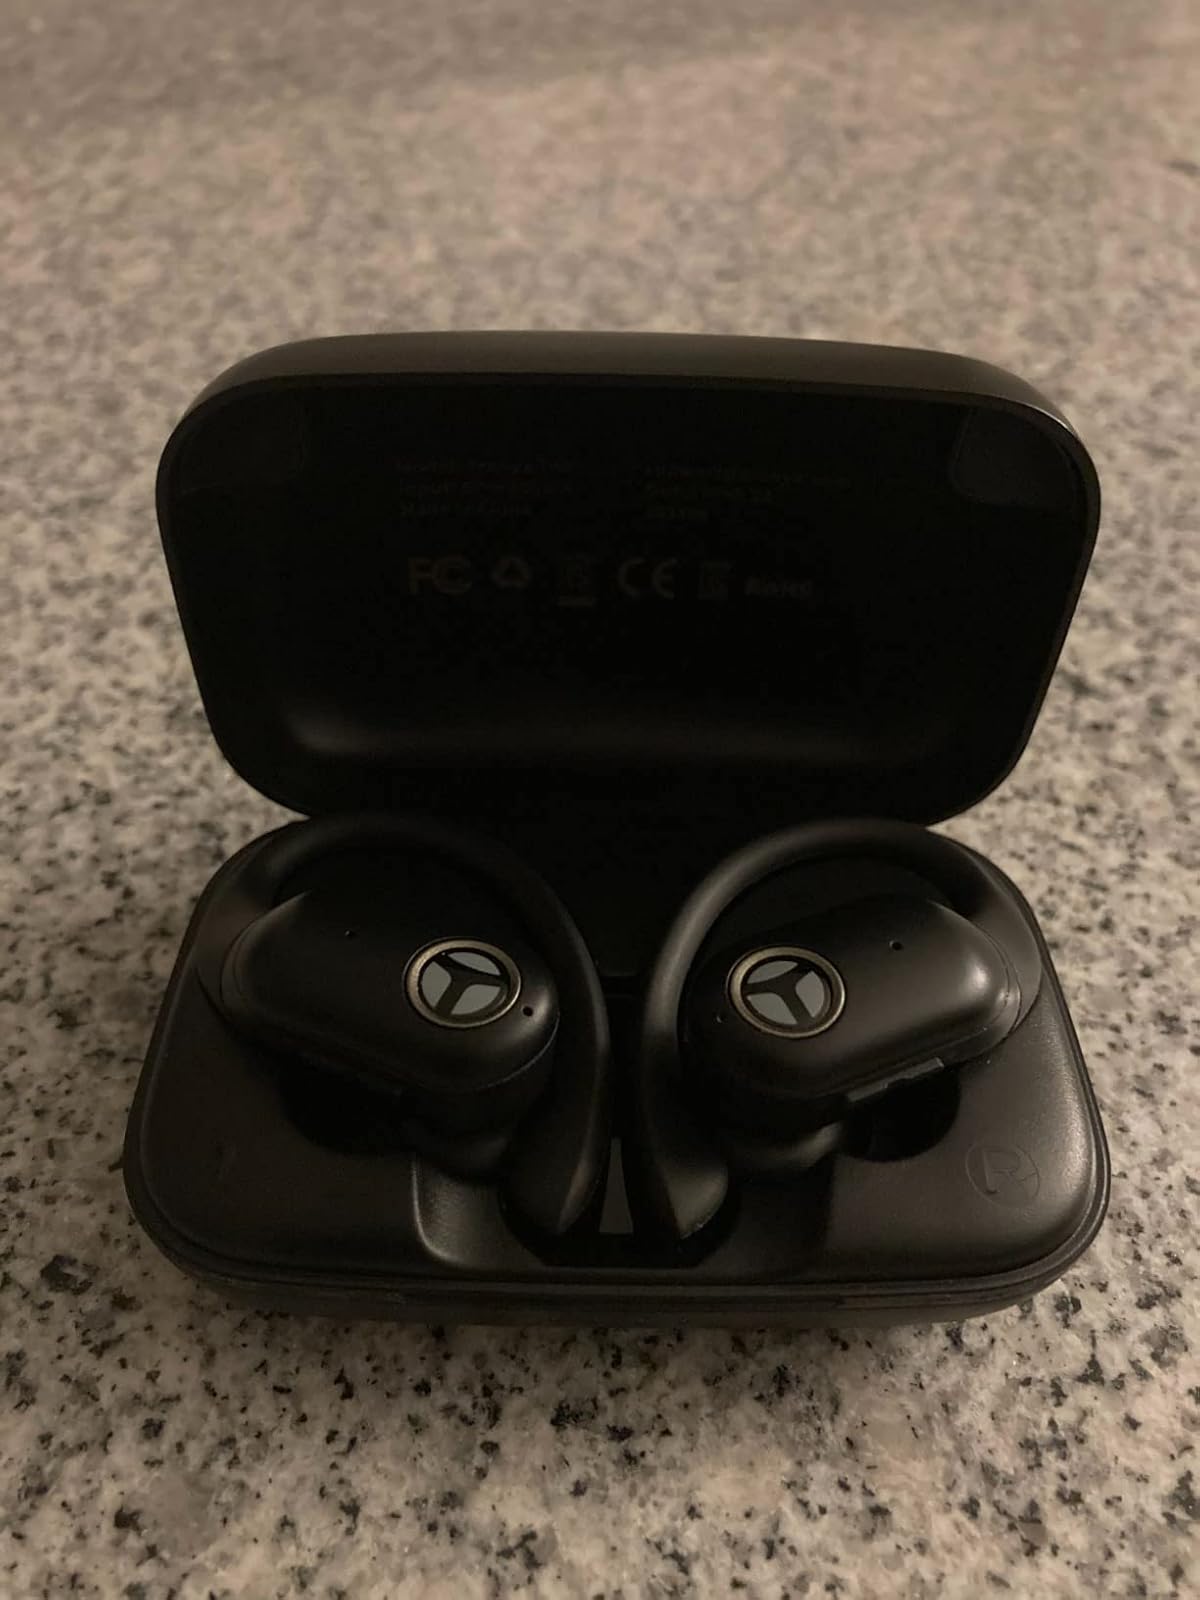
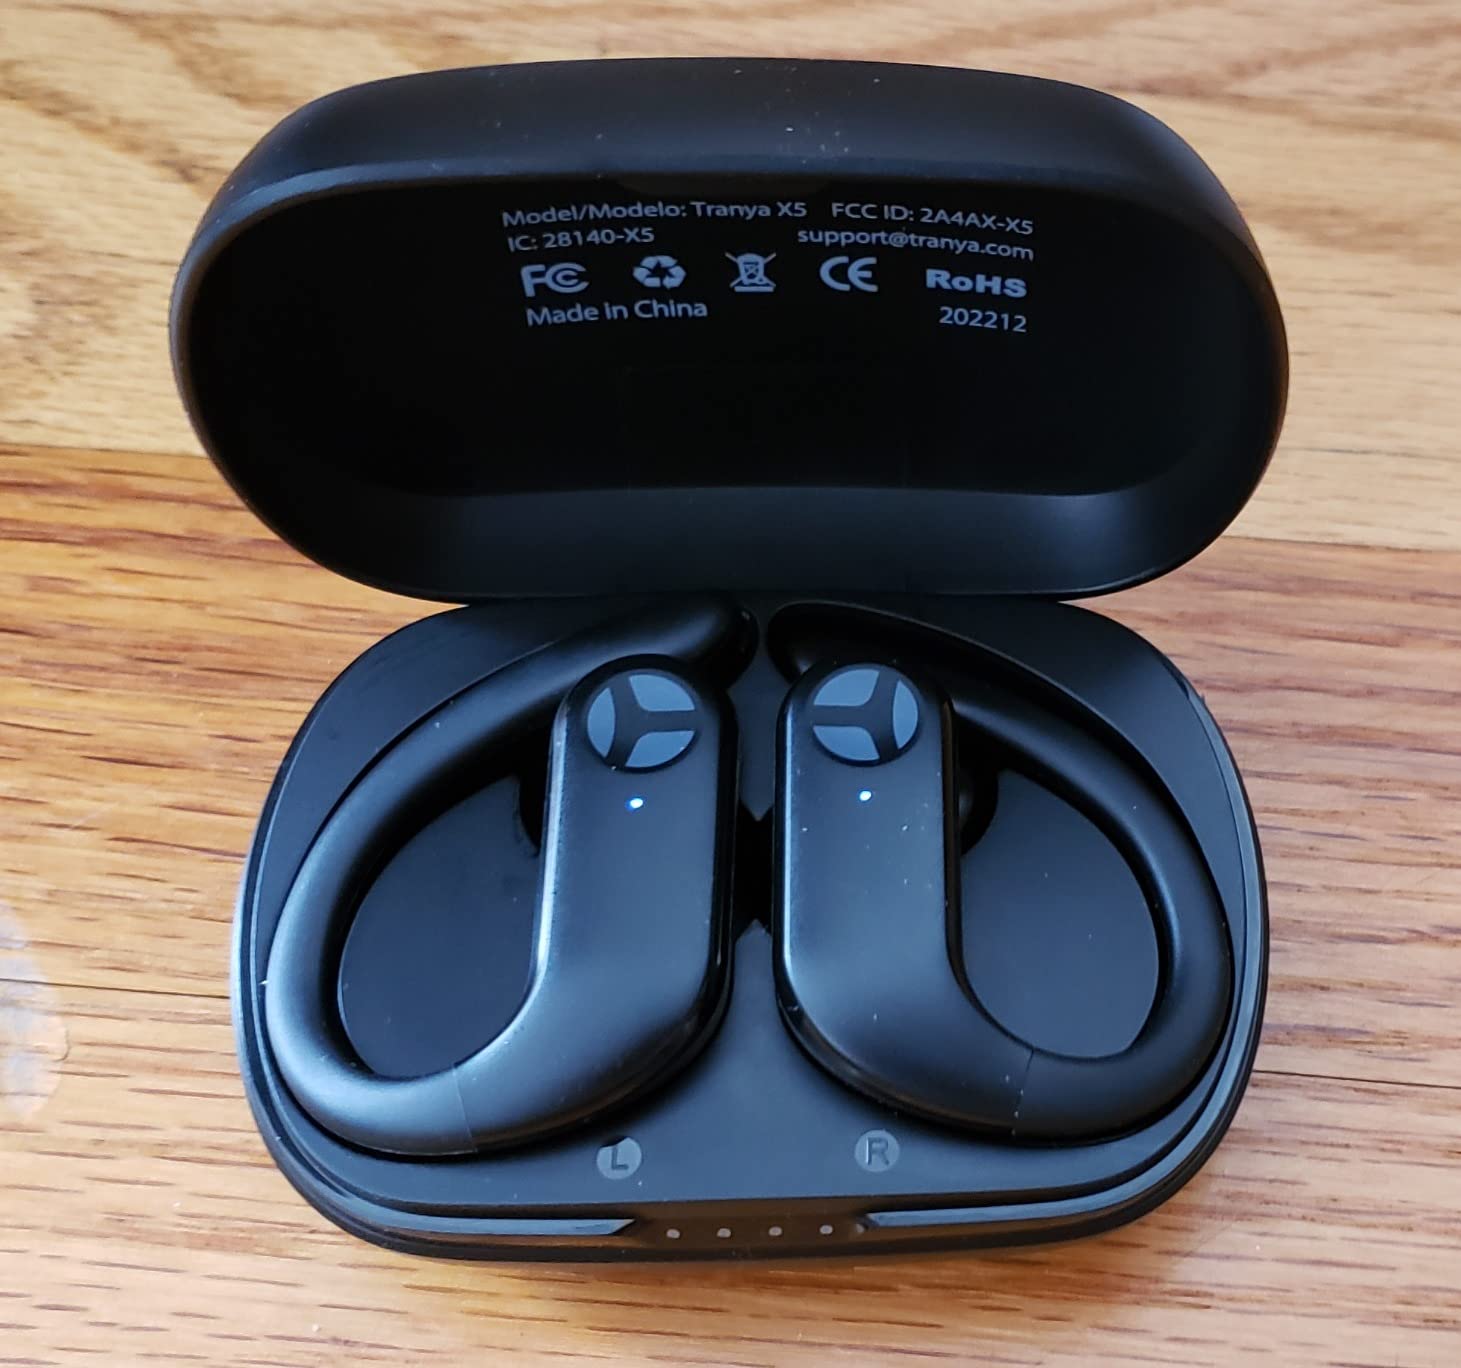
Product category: earbuds
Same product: no